Cheyenne Flour Milling Company

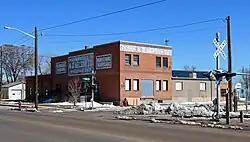
Property in 2016

The Cheyenne Flour Milling Company, also known as the Standard Oil Company and Salt Creek Freightways, is an early warehouse building in Cheyenne, Wyoming. The structure was built in 1927 to house goods brought to and from Cheyenne by the Union Pacific Railroad in an industrial section of Cheyenne as a flour mill, replacing structures that had performed similar functions since 1915. By 1931 the building was shared by a warehouse for electrical parts for the Mountain States Telephone and Telegraph Company, a potato chip factory and a chemical products company. In 1937-38 the Standard Oil Company started to use the warehouse for bulk petroleum products storage, continuing to 1963. From 1963 the building was used by Salt Creek Freightways, which had shared use from 1936. In 1973 it became a plumbing parts warehouse, and by 2003 was owned and used by a general contractor.